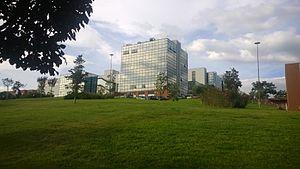
L'université de Calabre est une université italienne d'État fondée en 1972. C'est la plus grande des universités calabraises. Son siège se trouve sur les collines d'Arcavacata, frazione de la commune de Rende, dans la zone urbaine de Cosenza. Il ne faut pas la confondre avec l'université de Reggio de Calabre, située dans la même région, à Reggio de Calabre.